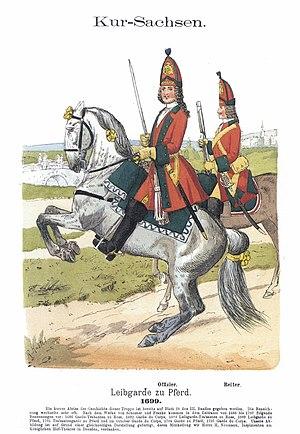
L'armée saxonne est celle du duché de Saxe devenu en 1356 l'Électorat de Saxe dans le Saint-Empire. Du XVIᵉ au début du XIXᵉ siècle, elle prend part aux guerres de princes allemands contre les tentatives hégémoniques de la monarchie de Habsbourg, de la France, de la Suède et de la Prusse. Elle participe aux guerres de la Révolution et de l'Empire. En 1806, lors de la dissolution du Saint-Empire, l'Électorat devient le royaume de Saxe, membre de la confédération du Rhin puis, en 1815, de la confédération germanique. L'armée saxonne prend part à la guerre austro-prussienne de 1866 puis à la guerre franco-allemande de 1870-1871 après laquelle elle est intégrée à l'armée impériale allemande tout en conservant des institutions militaires distinctes.